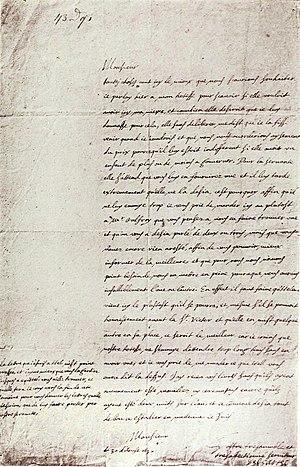
Francine Descartes, née le 19 juillet 1635 à Deventer et morte cinq ans plus tard, le 7 septembre 1640 à Amersfoort, est le seul enfant qu'ait reconnu René Descartes et le fruit de la seule relation sexuelle certaine qu'on lui connaisse. Sa mère est une servante hollandaise prénommée Helena. Si courte qu'ait été la vie de la fillette, sa présence aux côtés de son père semble avoir eu une incidence sur l'activité intellectuelle de ce dernier, qui, peu après sa naissance, se décide à publier ses travaux et s'intéresse aux moyens de prolonger la vie. La relation extra-maritale dont Francine a été le fruit a par ailleurs alimenté les polémiques suscitées par les prises de position philosophiques de Descartes.